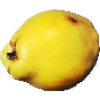
Label: Quince 1